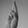
ASL letter: R